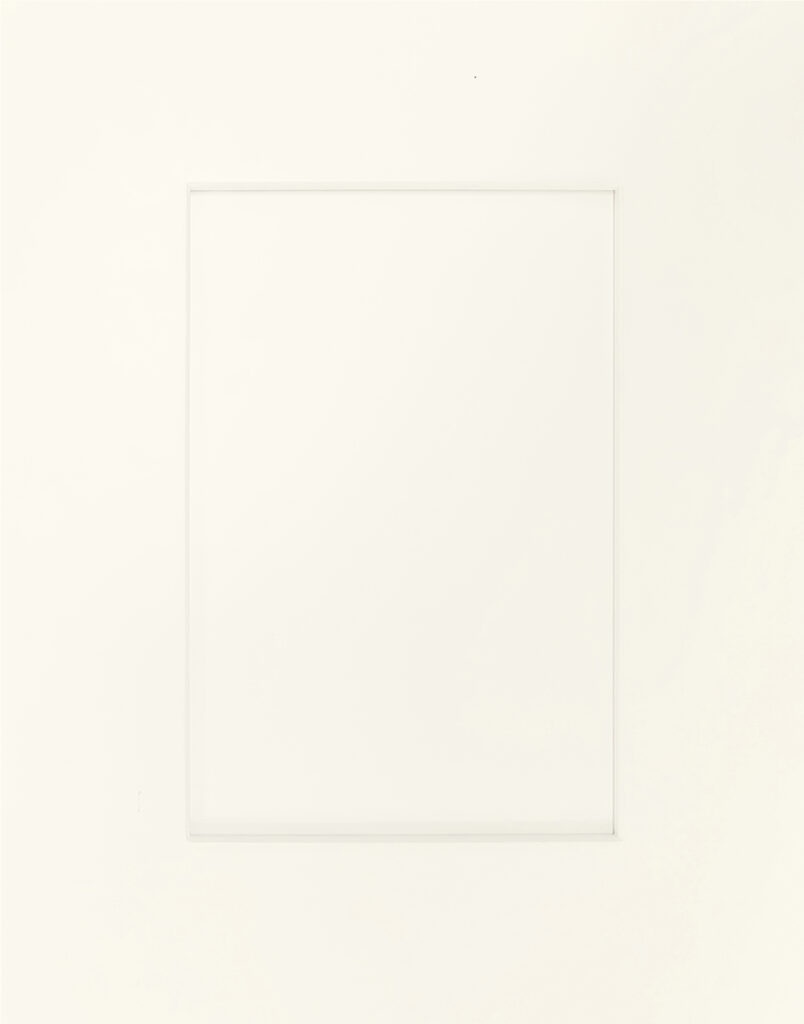
Base Microwave BMC30
Base Microwave Cabinet 30"W
Brand: Direct Cabinet Source
Category: Furniture > Cabinets & Storage > Kitchen Cabinets > Microwave Cabinets